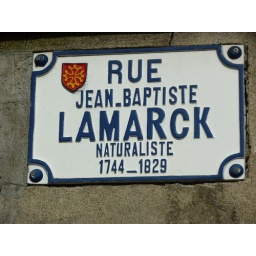
Toulouse, France; street sign near the Botanical Gardens. A salute to a precursor of Charles Darwin.